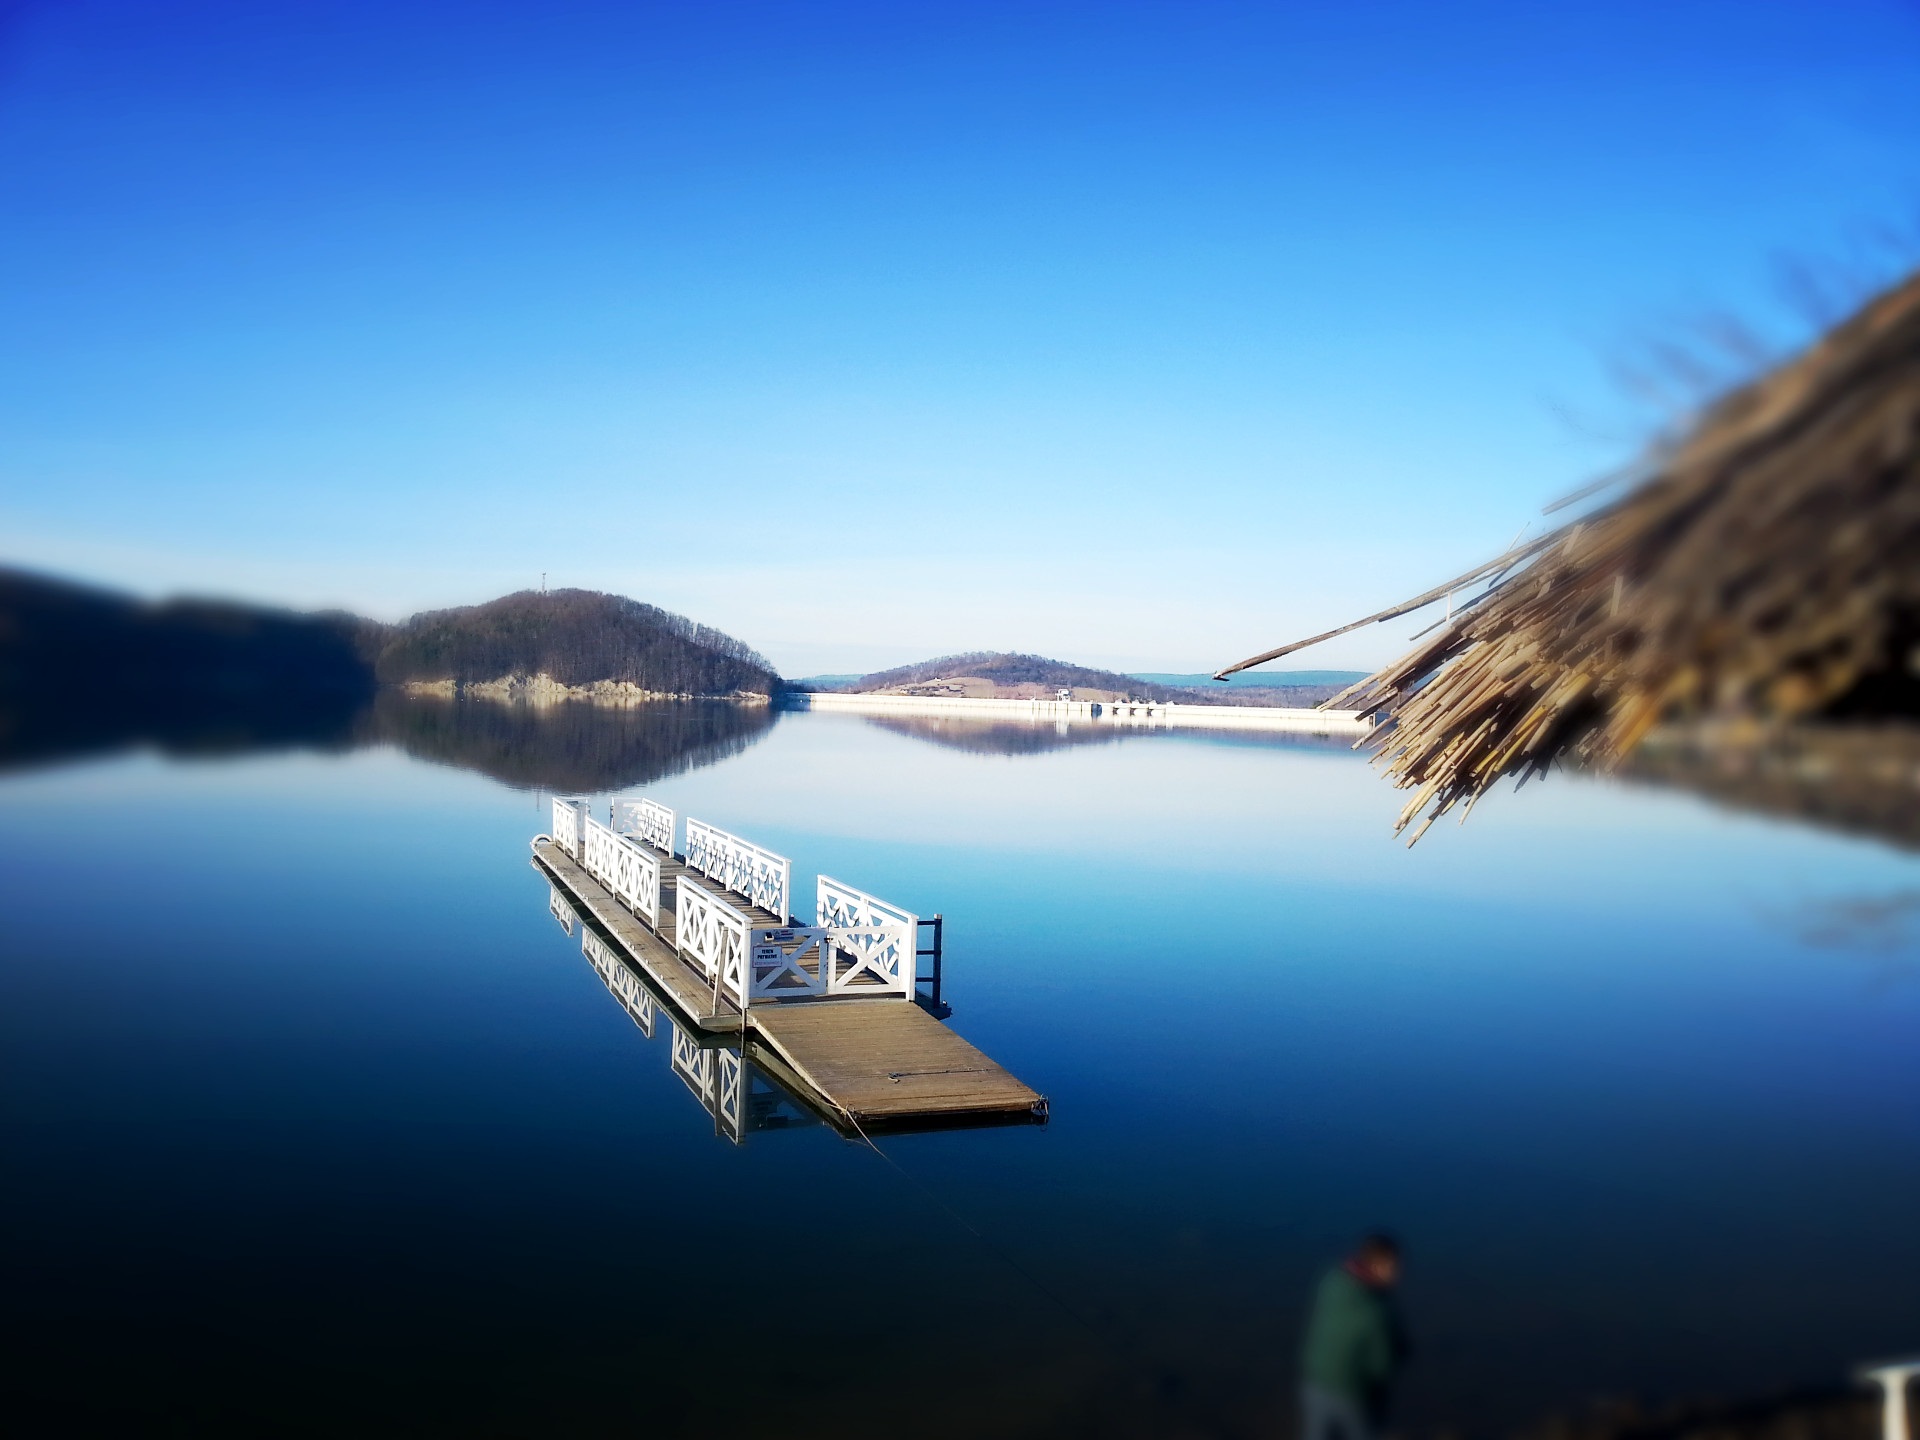
sea, coast, horizon, mountain, sky, sunlight, morning, lake, reflection, vehicle, bay, blue, fjord, reservoir, poland, polska, bieszczady, computer wallpaper